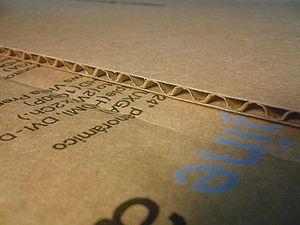
Le terme carton désigne certains types de papiers généralement caractérisés par une rigidité, une épaisseur et/ou un grammage relativement élevés ; cependant, la distinction peut être faite en fonction des caractéristiques et de l’emploi. Par exemple, certains matériaux cannelés légers sont considérés comme des cartons alors que les feuilles de papier buvard ou certains supports artistiques à fort grammage sont considérés comme des papiers.